Ontario Hockey Association

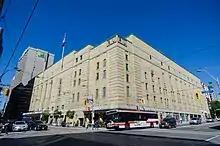
Panorama of the arena exterior with beige-coloured bricks and street scene at a downtown intersection

When the OHA contract with Arena Gardens was up for renewal in the late-1920s, some executives preferred the Ravina Gardens where teams could get 50 per cent of the gate receipts, compared to only 35 per cent of the gate receipts at the Arena Gardens. Hewitt argued that 35 per cent of a larger arena in an established part of the city would be more profitable than 50 per cent of a smaller arena under construction in a newer part of the city. Hewitt promised to negotiate a better deal, in exchange for the contract with Arena Gardens to be renewed on a year-by-year basis. The OHA signed multiple five-year contracts with Maple Leaf Gardens, in which all Toronto-based teams in the OHA played home games at the arena, except for the University of Toronto teams.